Lynching of George Ward

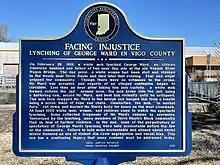
Straight on photo of the Equal Justice Initiative Marker commemorating the lynching of George Ward. While the bridge where the hanging took place no longer exists, the U.S. 150 bridge crosses nearby.

On April 21, 2021, the Indiana State Senate passed State Resolution 72 and presented it to Ward's family. The resolution memorialized George Ward for the 120th anniversary of his death. It acknowledged that Ward's family and his descendants "continue to be affected" by the event to this day. It recognized that although past injustices, such as Ward's murder, cannot be rectified, Indiana can recognize its history of lynching to begin healing and prevent injustices in the future.